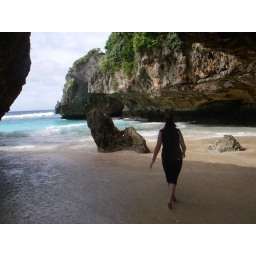
I was determined to go in the Indian ocean while I was in Bali, so I could cross it off my list